Brookfields

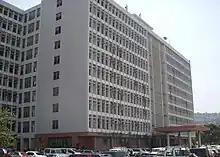
Youyi Building, Brookfields, where several government Ministry offices are located

Brookfields is a neighbourhood in Freetown, Sierra Leone.